Chobani

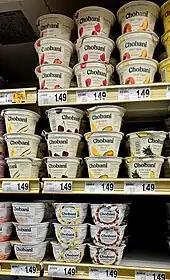

Initial Chobani yogurt flavors included plain, vanilla, strawberry, peach, and blueberry. Later products included a yogurt-based condiment, plant-based beverages with organic oats as well as milk and cream from the company's yogurt-making process, four flavors of iced coffee, a nutritional shakes, and probiotic yogurt and drinks. Restaurants offering Chobani products include Tim Hortons.